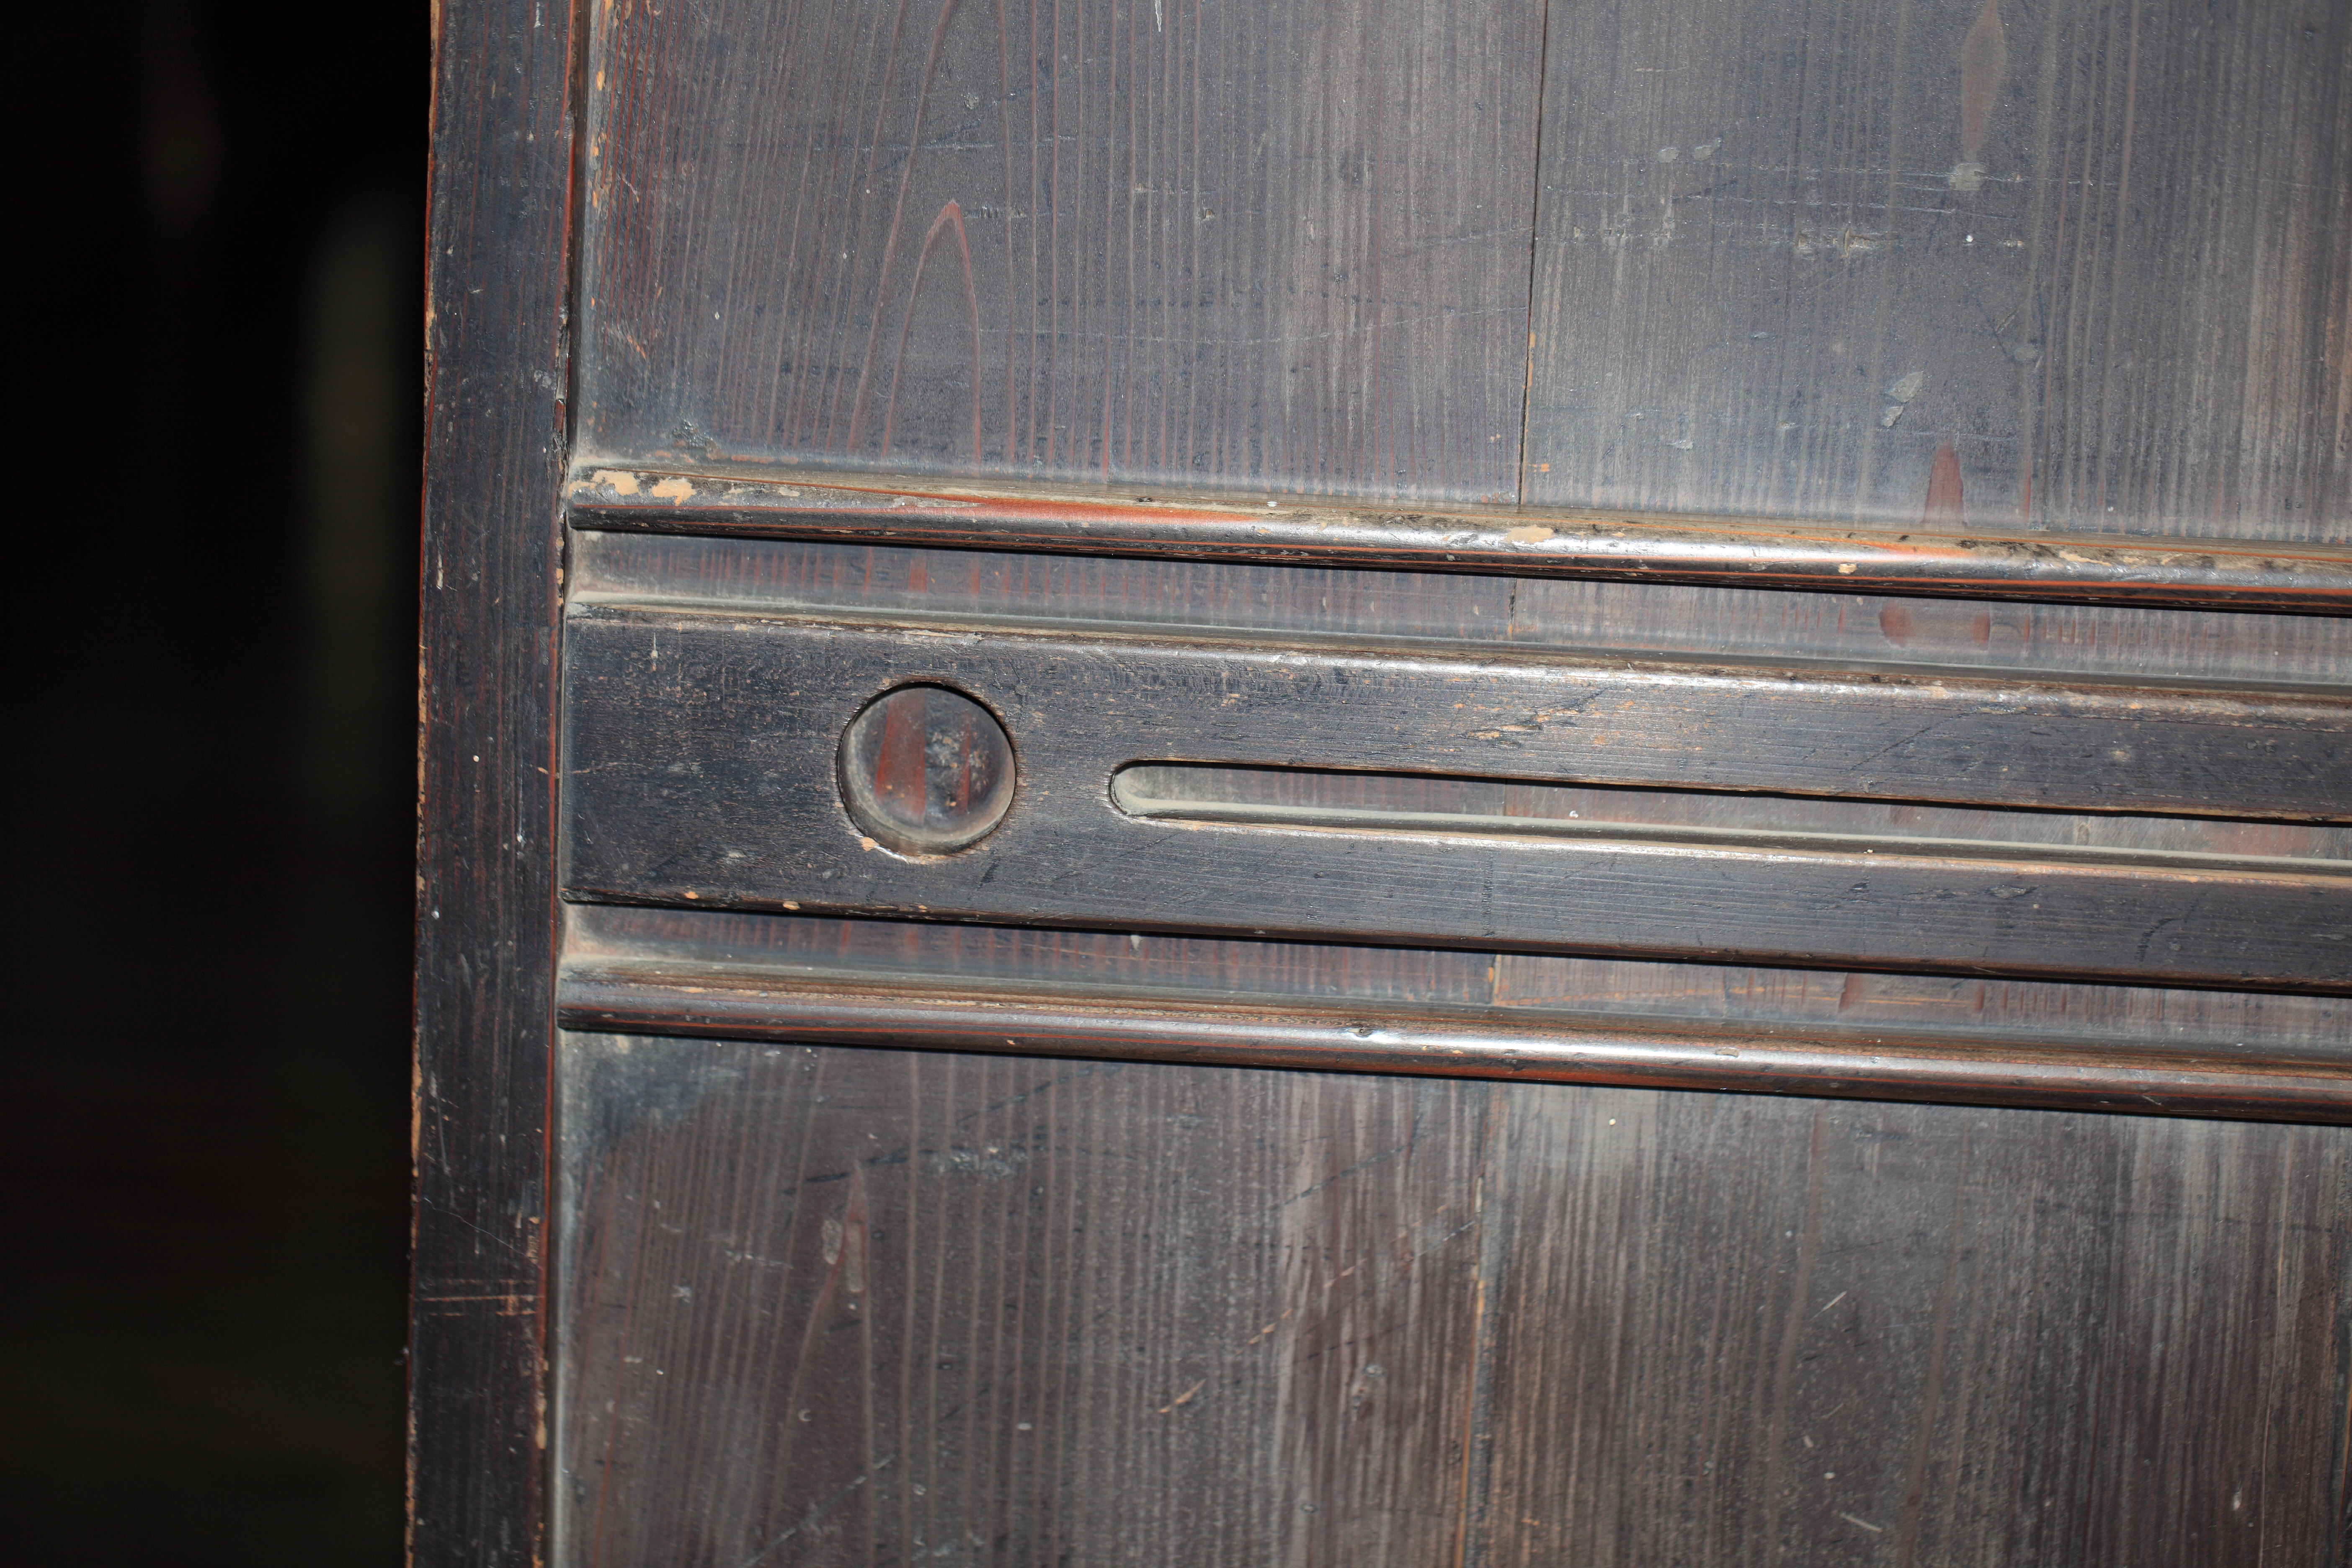
table, wood, antique, house, interior, home, high, shelf, furniture, door, chest, drawer, family, design, japanese, hardwood, 5d, style, hires, markii, traditional, hi, res, resolution, ibaraki, toride, someno, sideboard, chest of drawers, man made object, wood stain